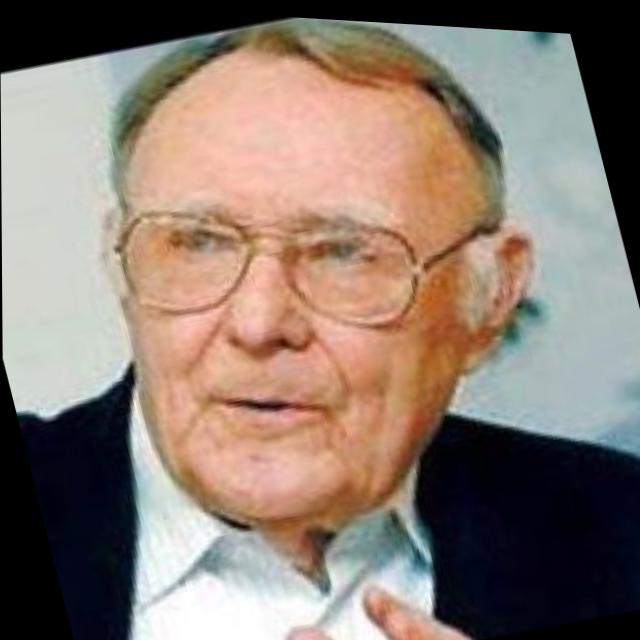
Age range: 45-64